Montage Hotels & Resorts

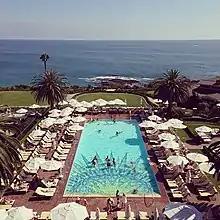
View of the pool at Montage Laguna Beach.

Montage Hotels and Resorts currently manages fourteen hotels in the United States and Mexico under the Montage brand and Pendry brand. The hotels also have a residential portion which can include single-family homes, condos or villas. Each of the hotels also contain a luxury spa called "Spa Montage," with the spa at Montage Laguna Beach receiving the first ever 5 Star Spa award. As of 2022, it operates 14 properties in the United States and Mexico, with 7 of those properties under its Pendry Hotels and Resorts brand.